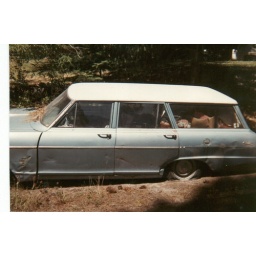
No road to Stehekin, but a bunch of old cars parked around there.